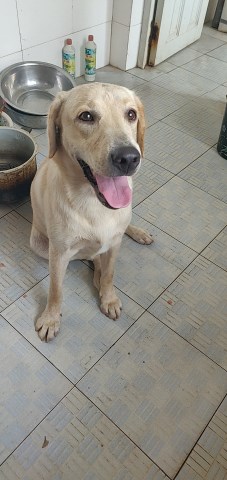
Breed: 3580-n000122-Labrador_retriever